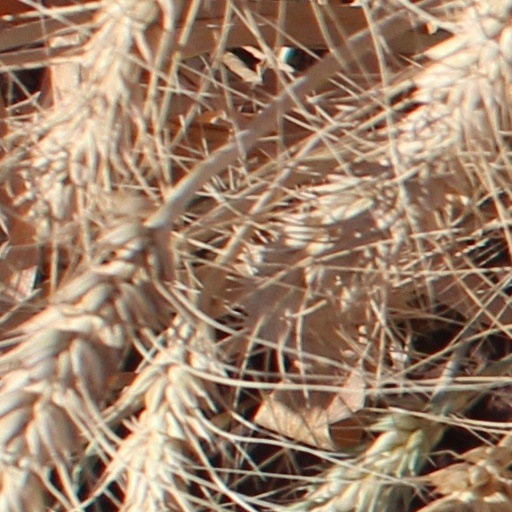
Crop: wheat